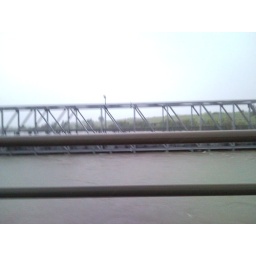
This is a train bridge that is now nearly under water.